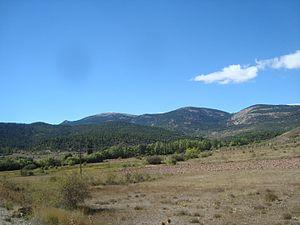
Arcos de las Salinas est une commune d’Espagne, dans la province de Teruel, communauté autonome d'Aragon, comarque de Gúdar-Javalambre